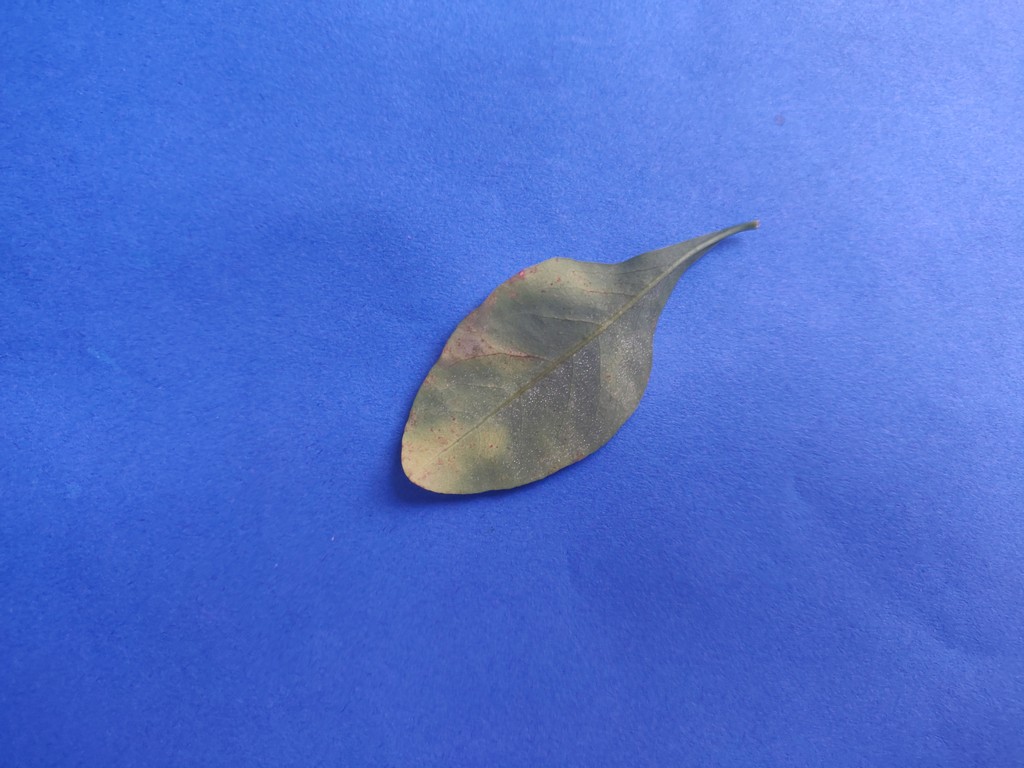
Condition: Unhealthy
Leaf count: single
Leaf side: back